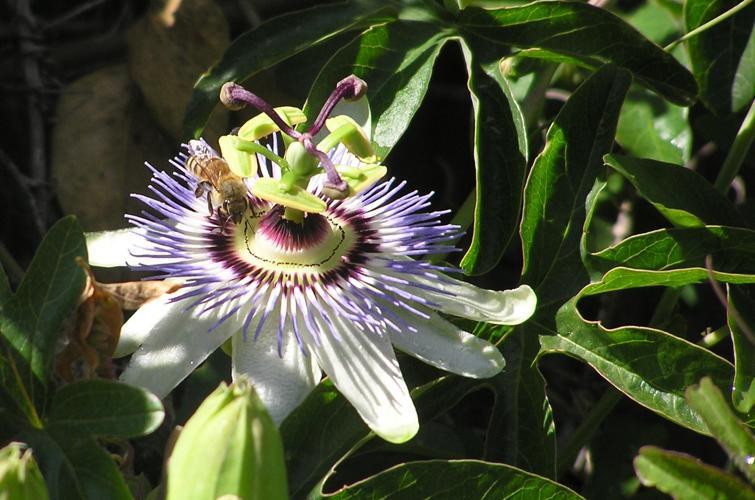
Label: passion flower